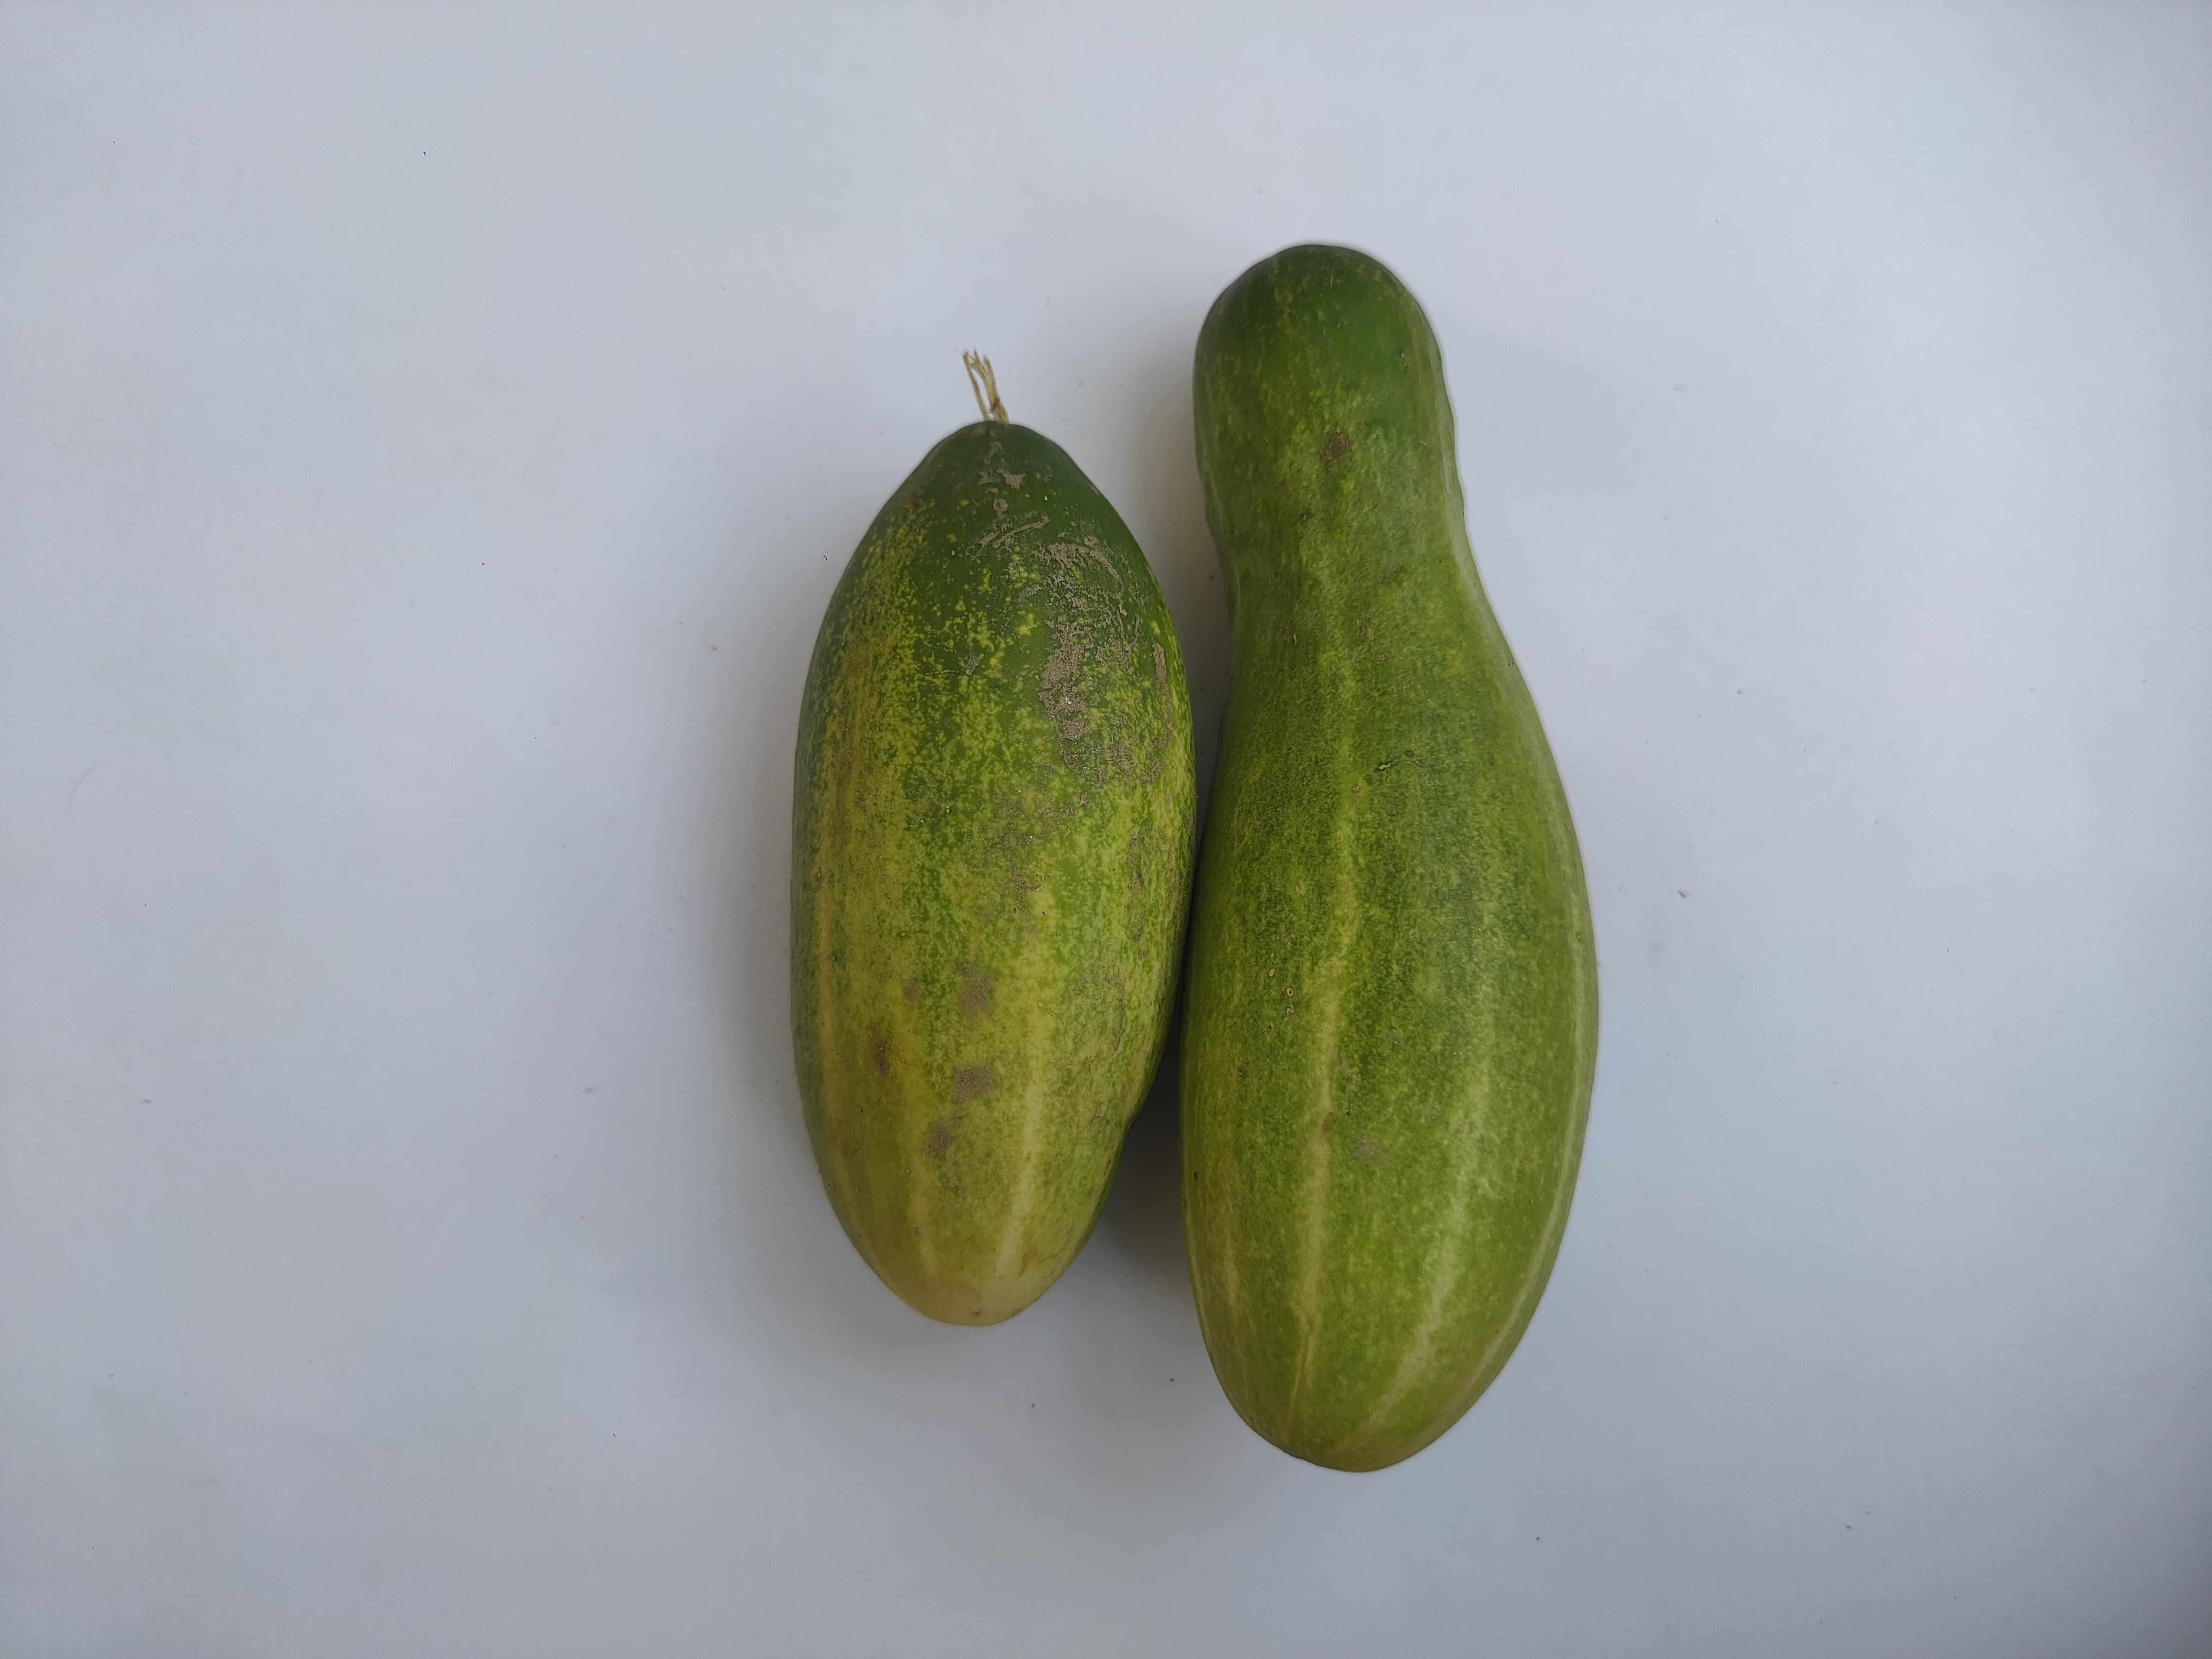
Label: Cucumber